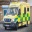
Label: ambulance